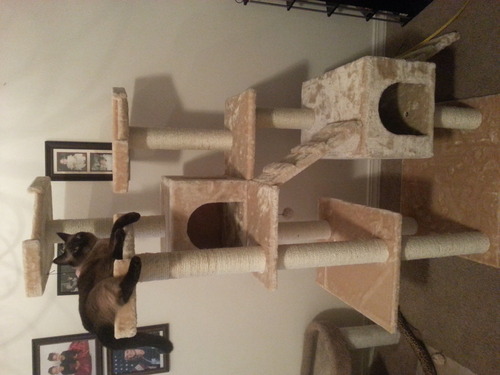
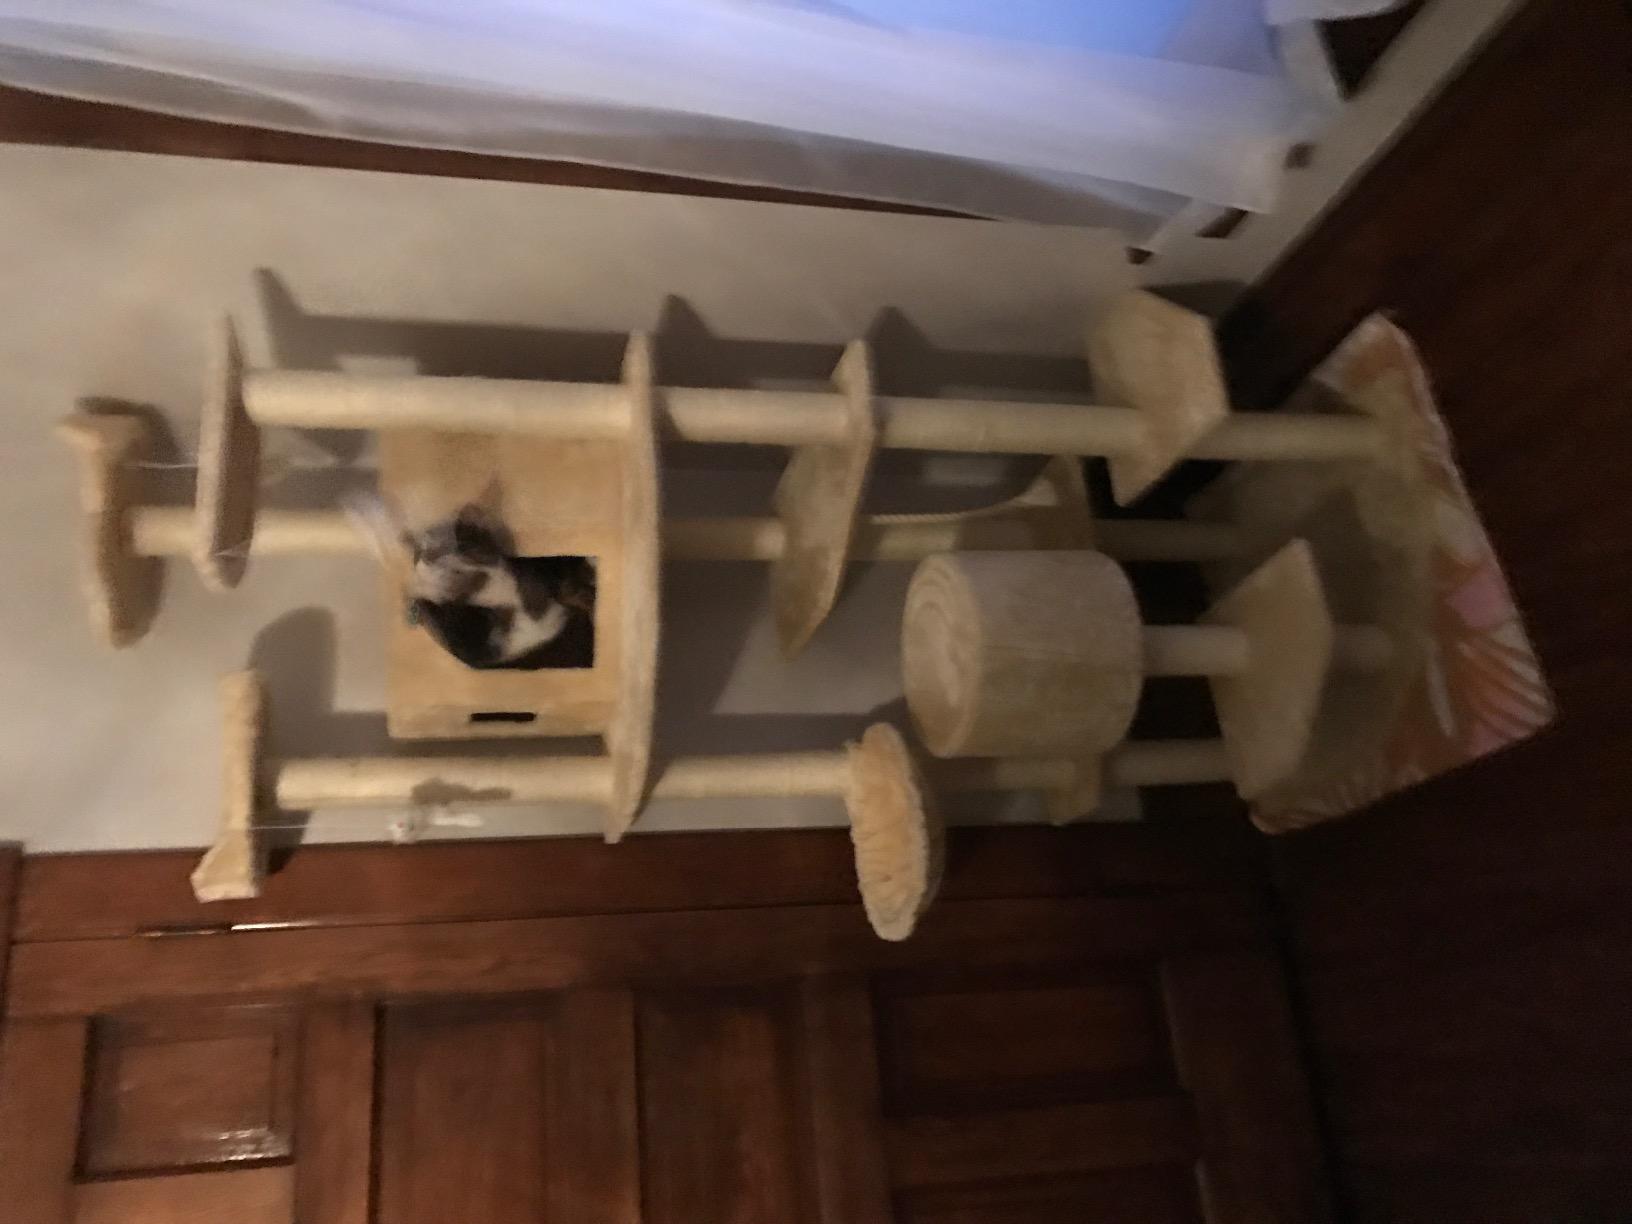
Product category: items_cat tree
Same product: no